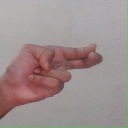
अक्षर: ह